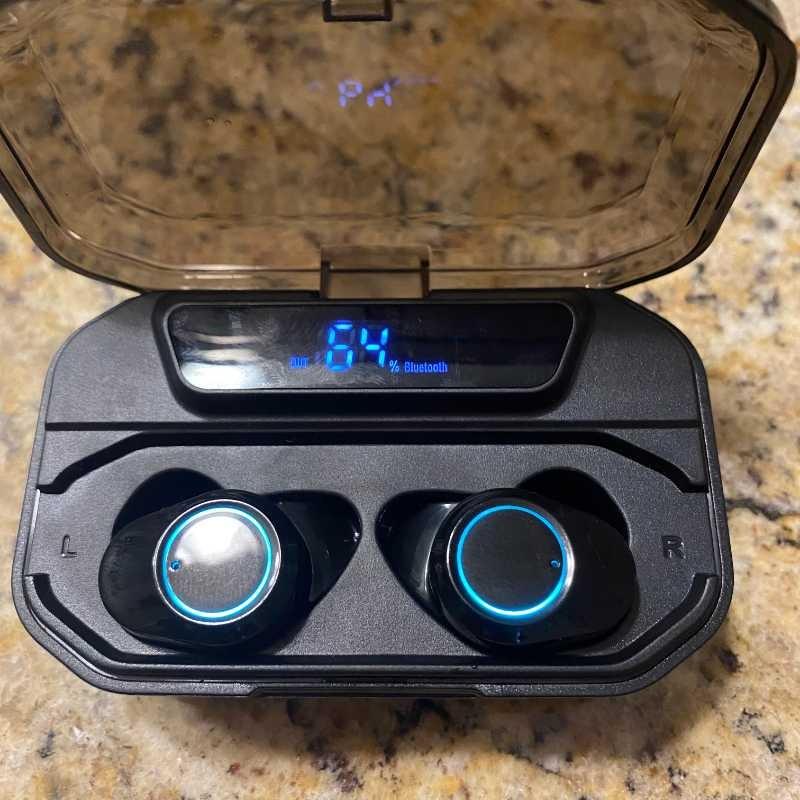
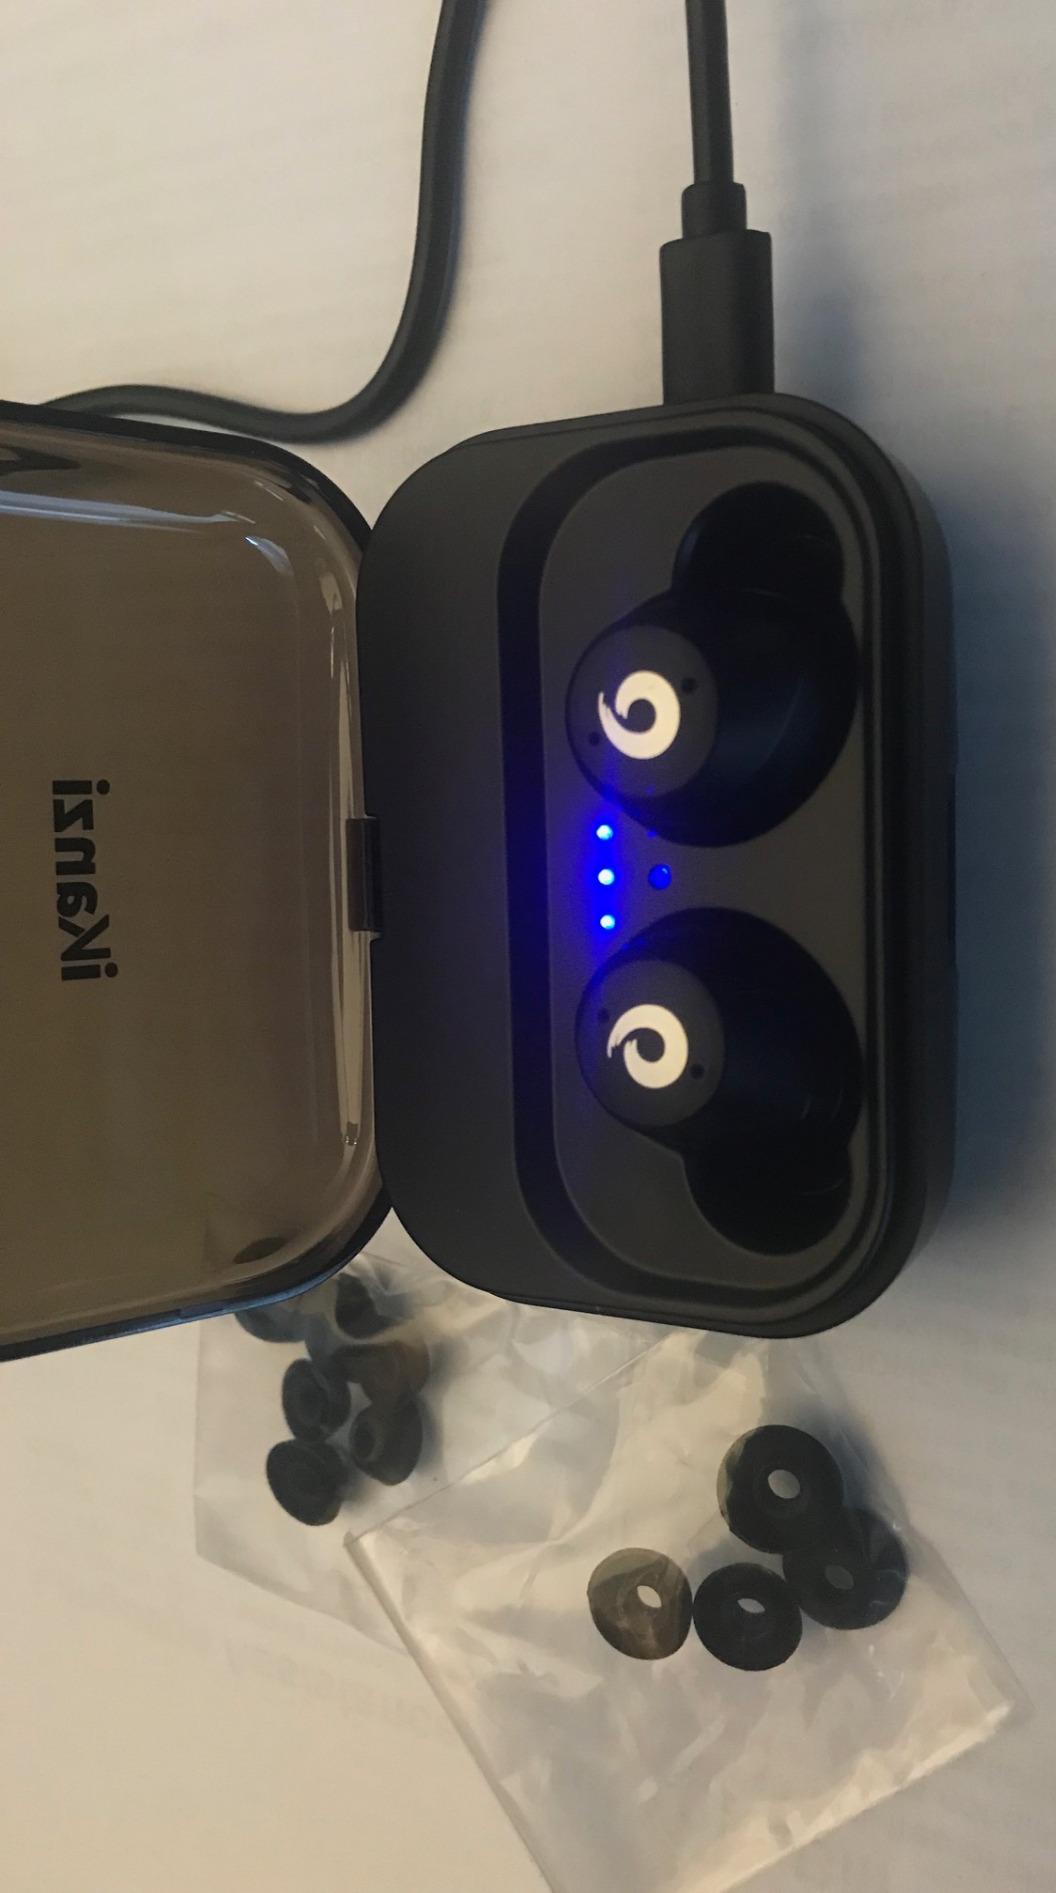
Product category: earbuds
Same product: no